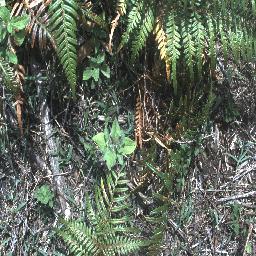
Label: negative